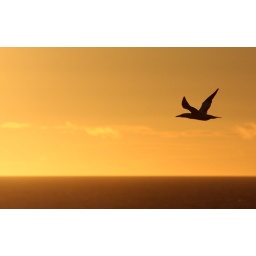
All the gannets were flying home towards this lovely sunset in the evening.